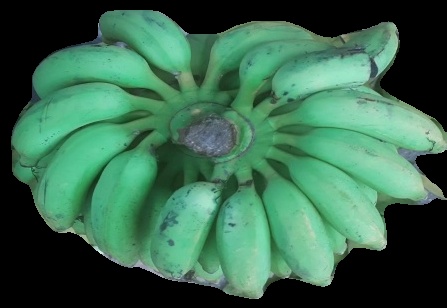
Variety: elakki-bale
Grade: grade2